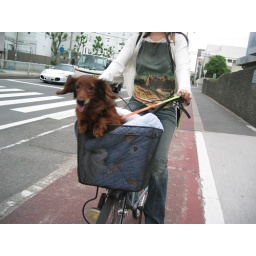
dog in a basket